Asplenium nidus

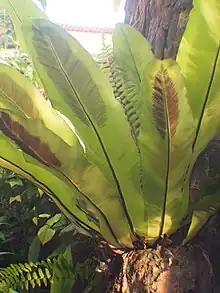
"Asplenium nidus" in Malaysia

"Asplenium nidus" is native to east tropical Africa (in Tanzania, inclusive of the Zanzibar Archipelago); temperate and tropical Asia (in Indonesia; East Timor; the island of Kyushu, and the Ryukyu Islands of Japan; Malaysia; the Philippines; Taiwan; and Thailand); and in northern Australia and the Pacific Islands.